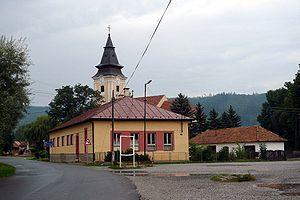
Spišský Štiavnik est un village de Slovaquie situé dans la région de Prešov.